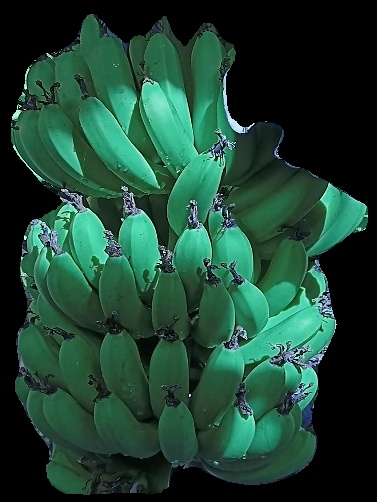
Variety: pachbale
Grade: grade1